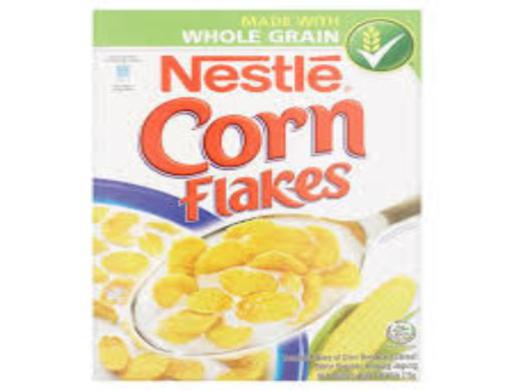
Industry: Food